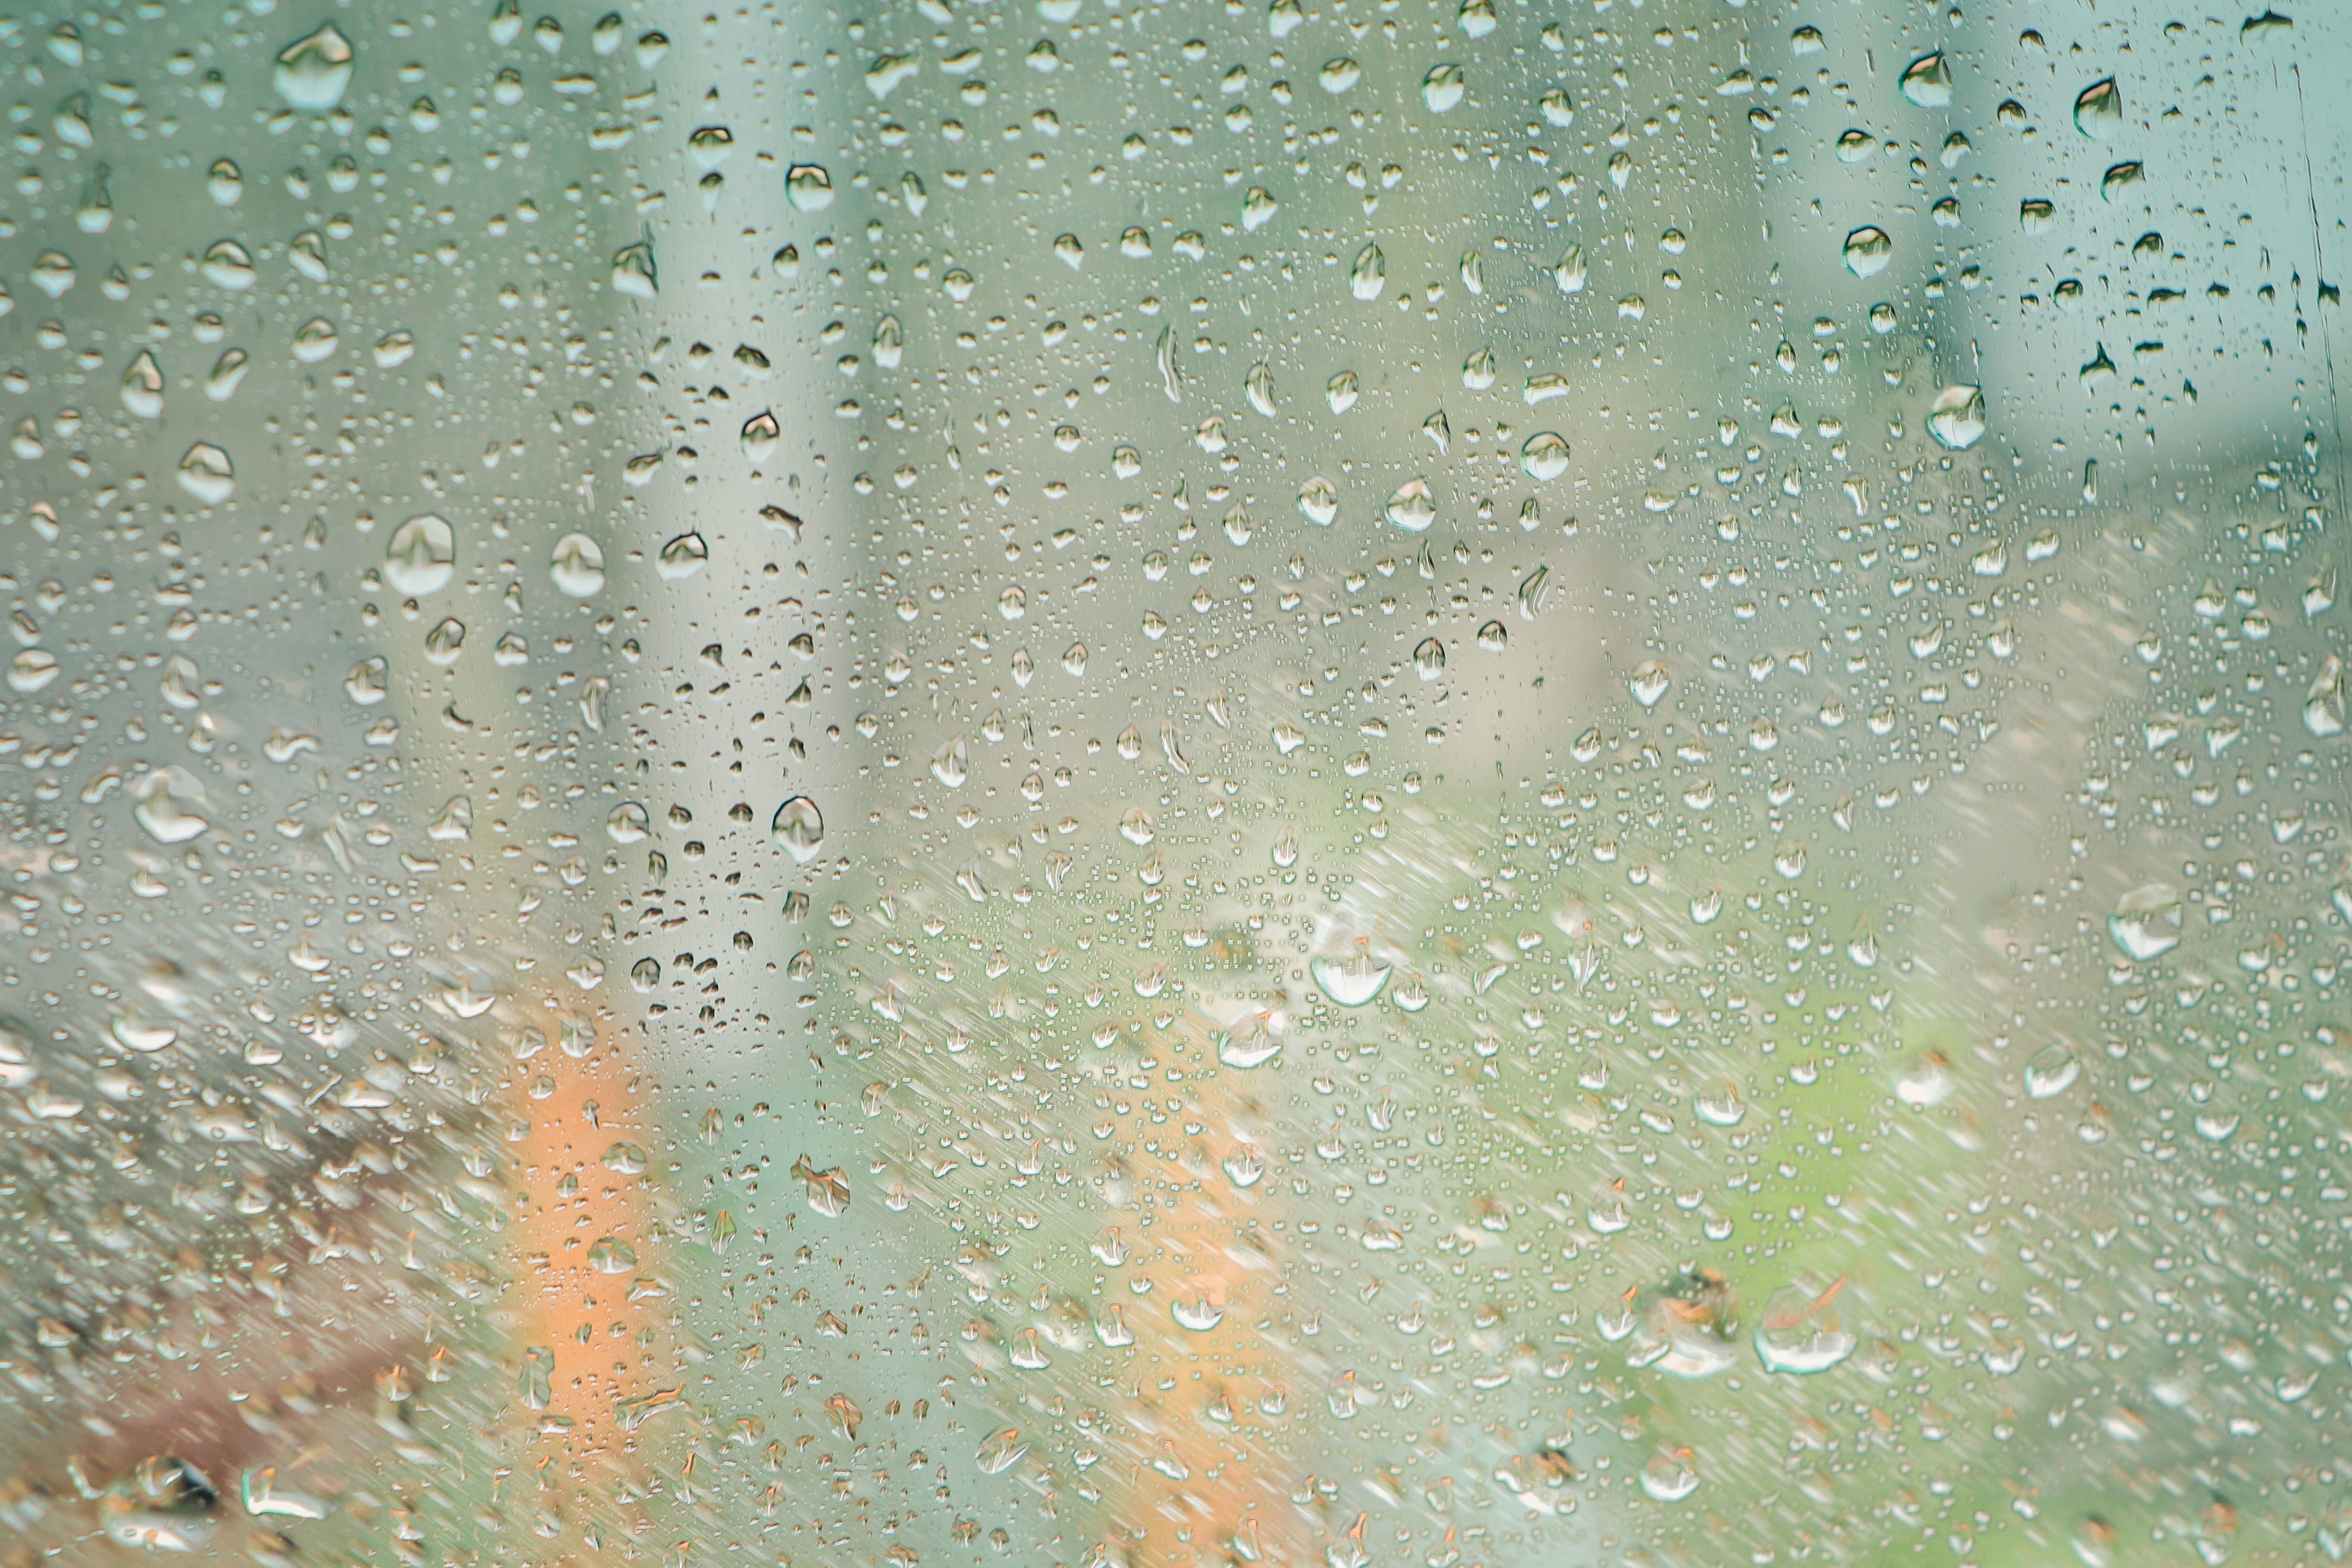
water, drop, texture, rain, leaf, frost, green, weather, freezing